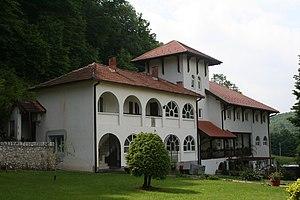
L'église de la Nativité-de-Saint-Jean-Baptiste de Jovanja est une église orthodoxe serbe serbe située à Jovanja, dans le district de Kolubara et sur le territoire de la Ville de Valjevo en Serbie. Elle est inscrite sur la liste des monuments culturels de grande importance de la République de Serbie.